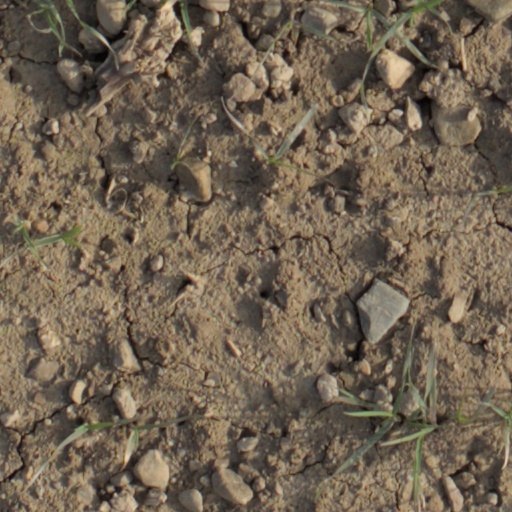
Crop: wheat